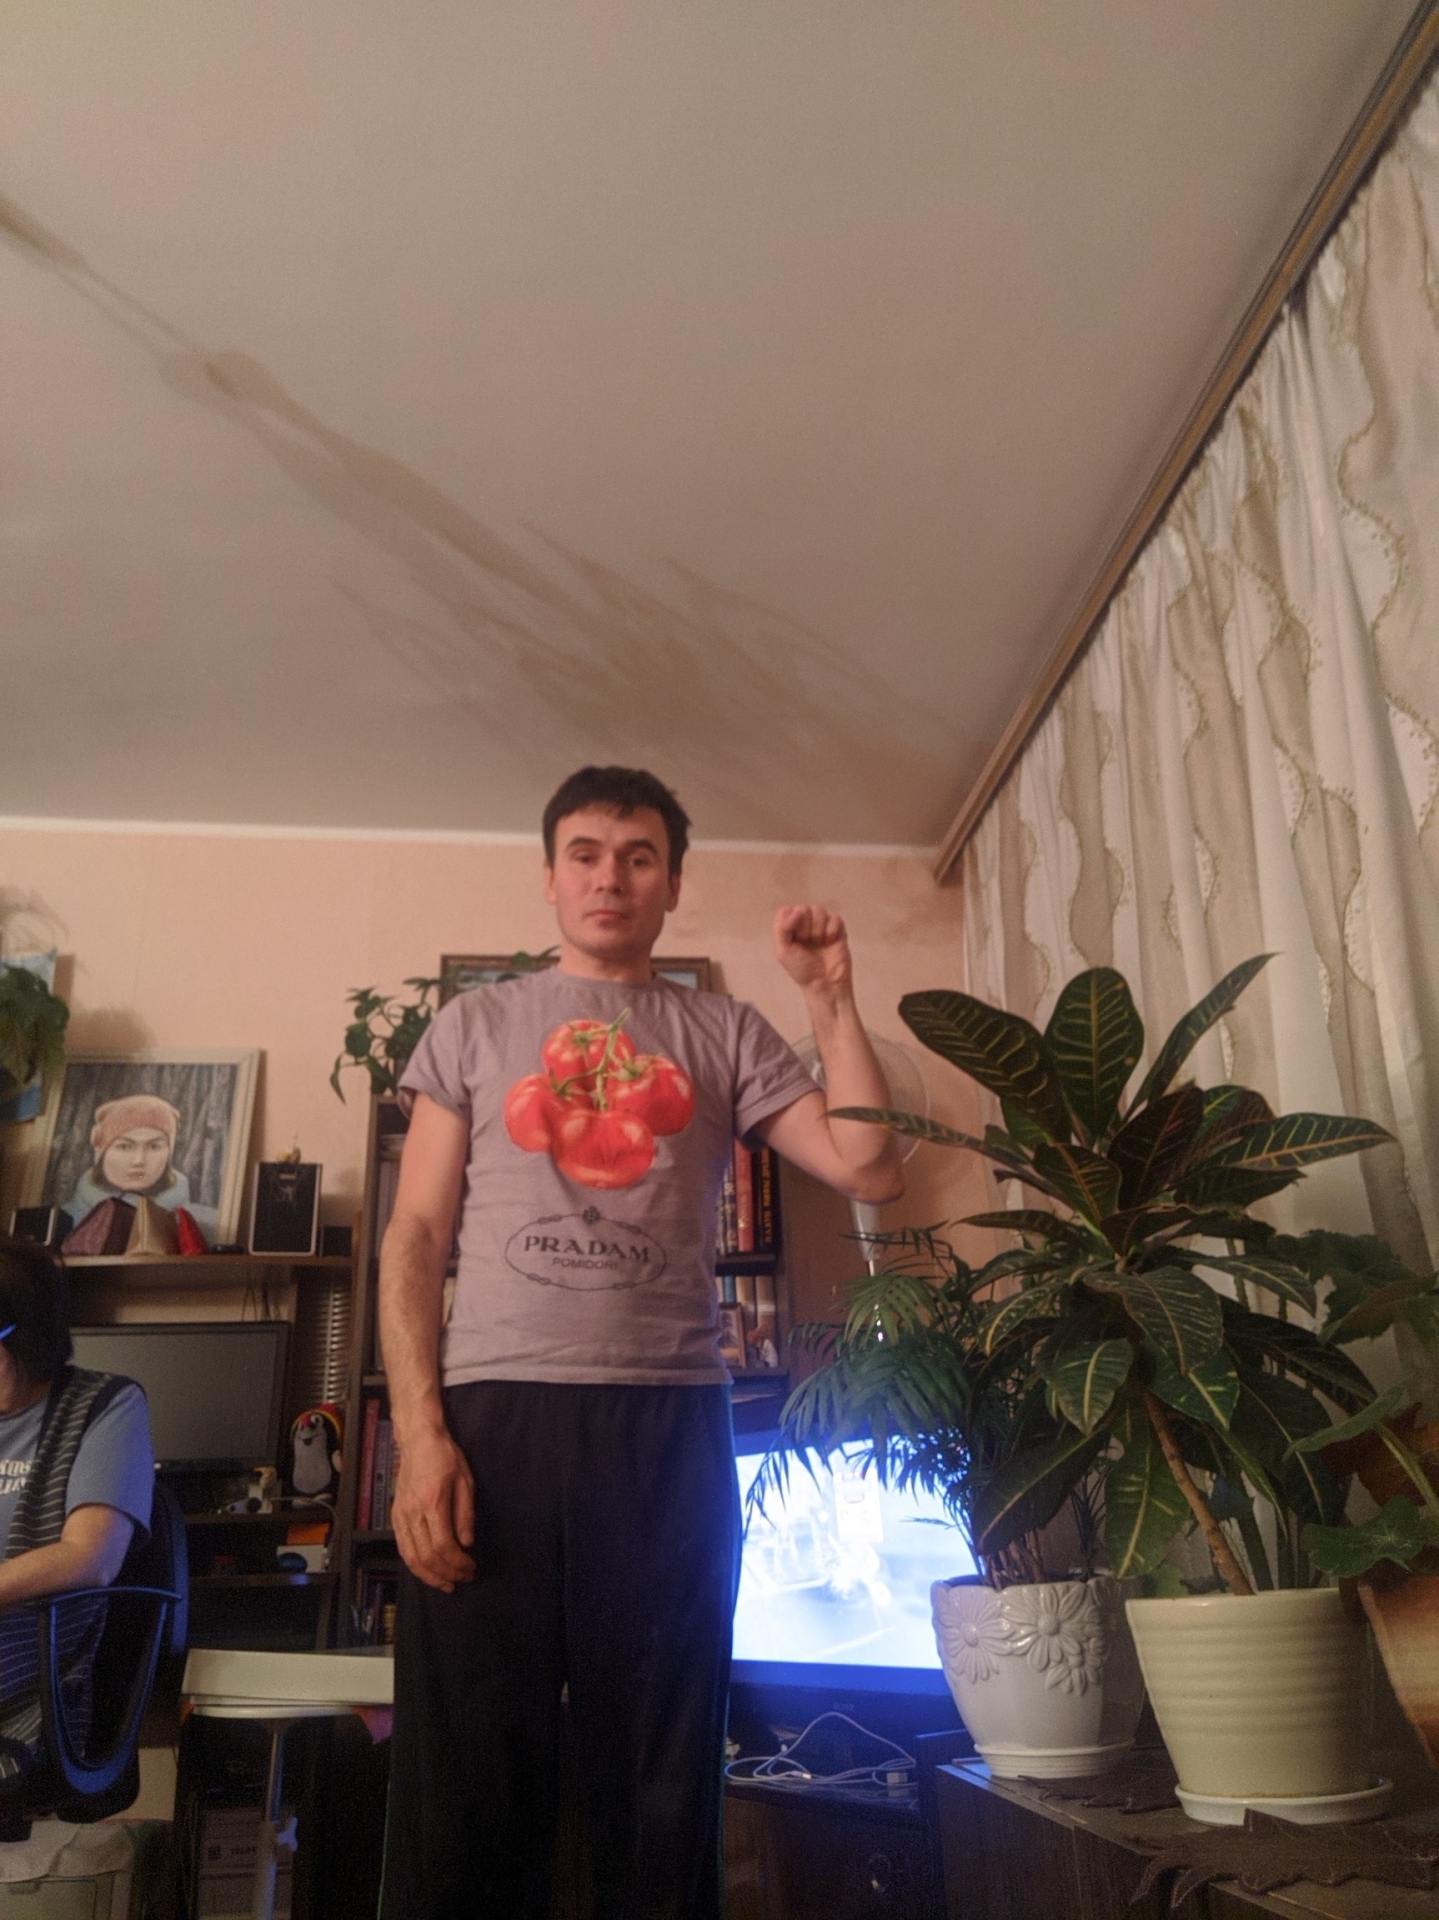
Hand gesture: fist